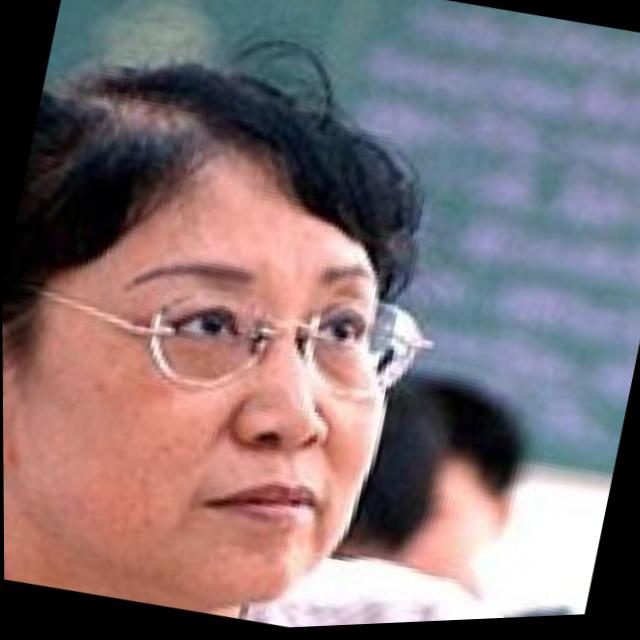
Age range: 65+